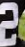
Number: 2